Fujigaoka, Nagoya

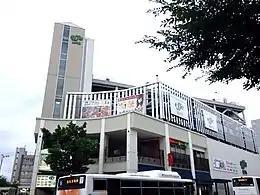
Fujigaoka effe 20130907

It benefits from a major hospital, schools and is the location of the Fujigaoka Station on the Higashiyama Line of the Nagoya Subway. The area around the station is known for its convenience. There are four supermarkets within walking distance and "izakaya"/restaurants near the station area. Subway passengers can transfer to the Linimo line, which is another modern rail system that was originally built for the 2005 World Expo. The rail is not part of the Nagoya subway system and travels further east.